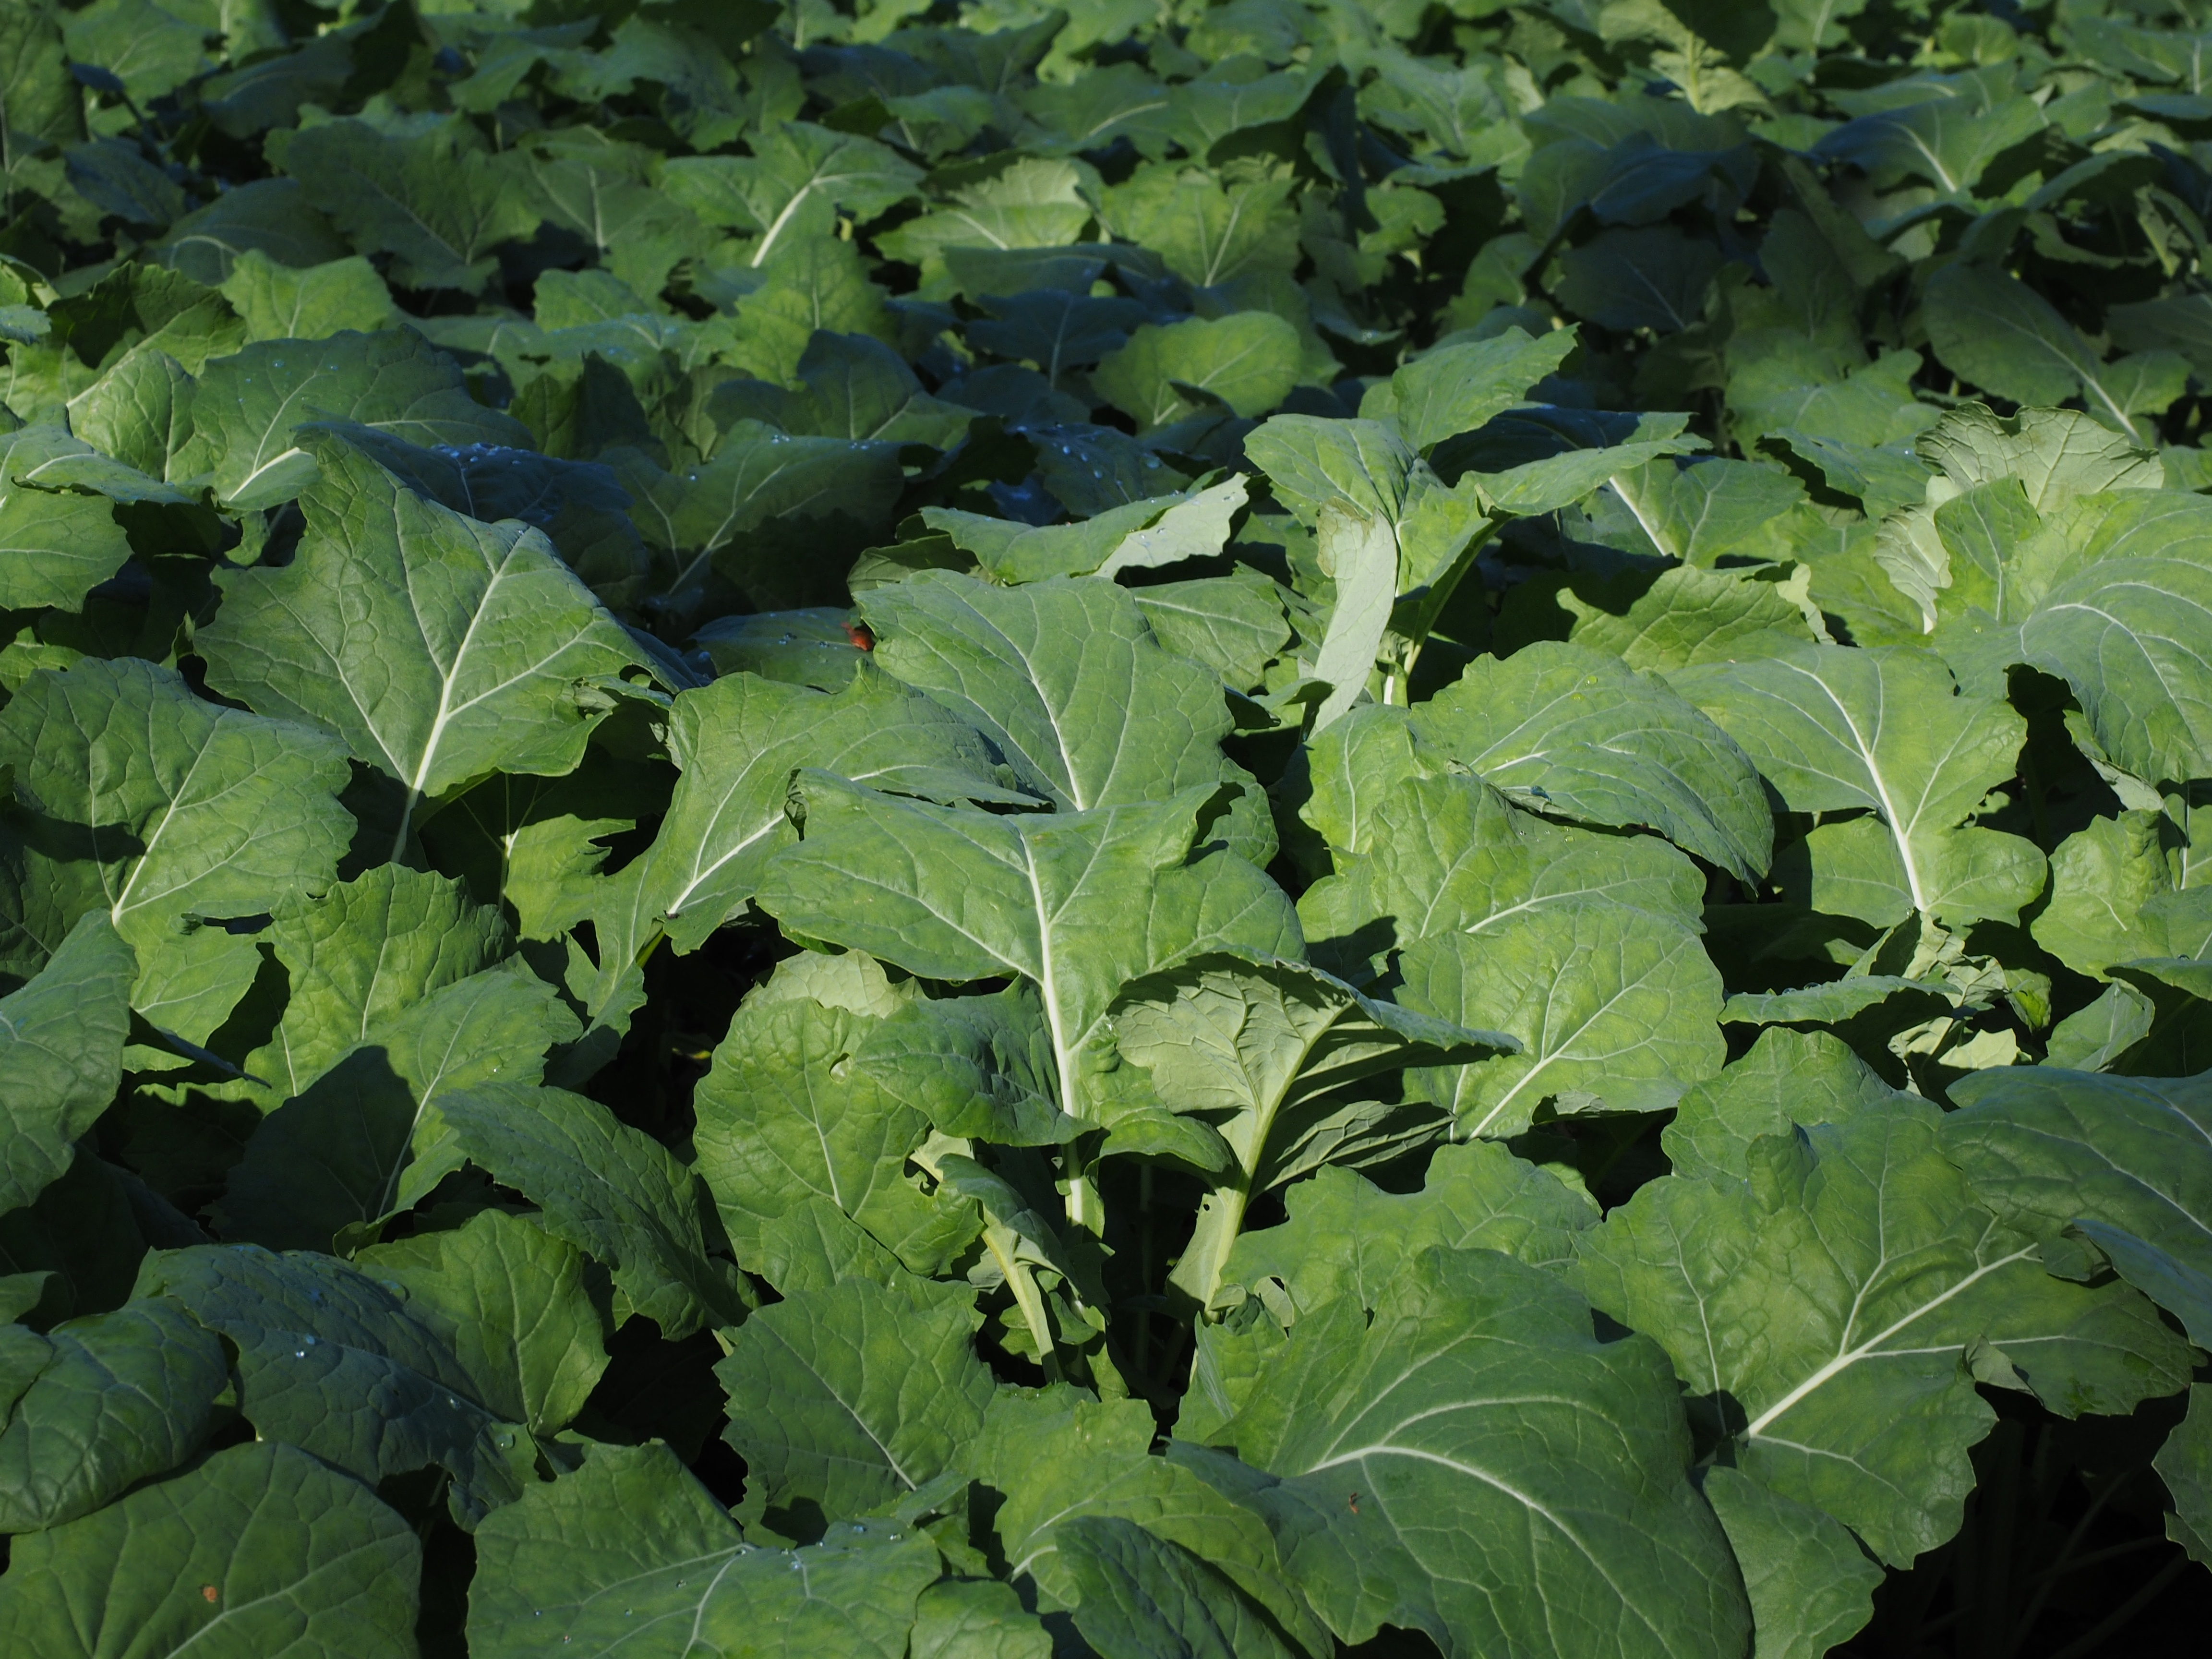
tree, plant, field, leaf, flower, food, green, herb, produce, vegetable, crop, agriculture, garden, leaves, brassicaceae, oilseed rape, flowering plant, brassica napus, annual plant, land plant, green manure, winter oilseed rape, reps, lewat